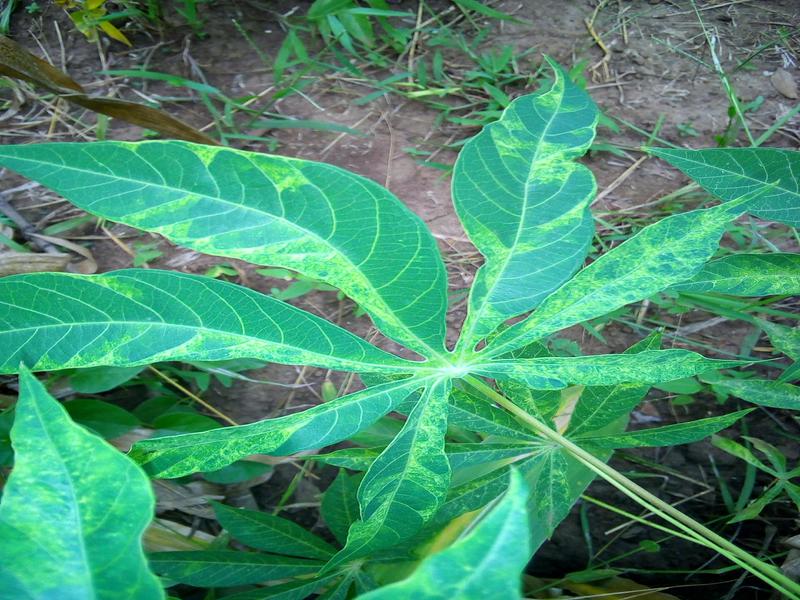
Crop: cassava
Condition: mosaic_disease